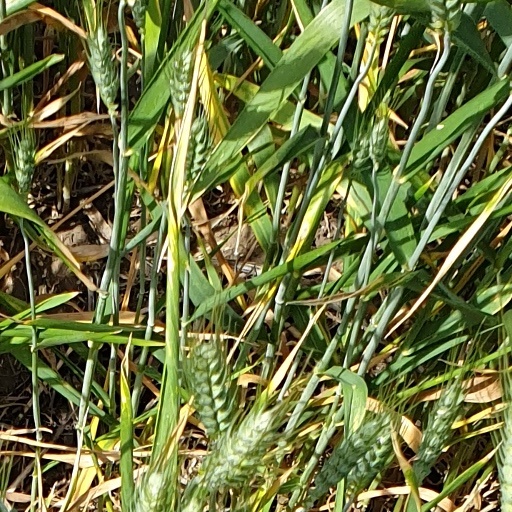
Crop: wheat